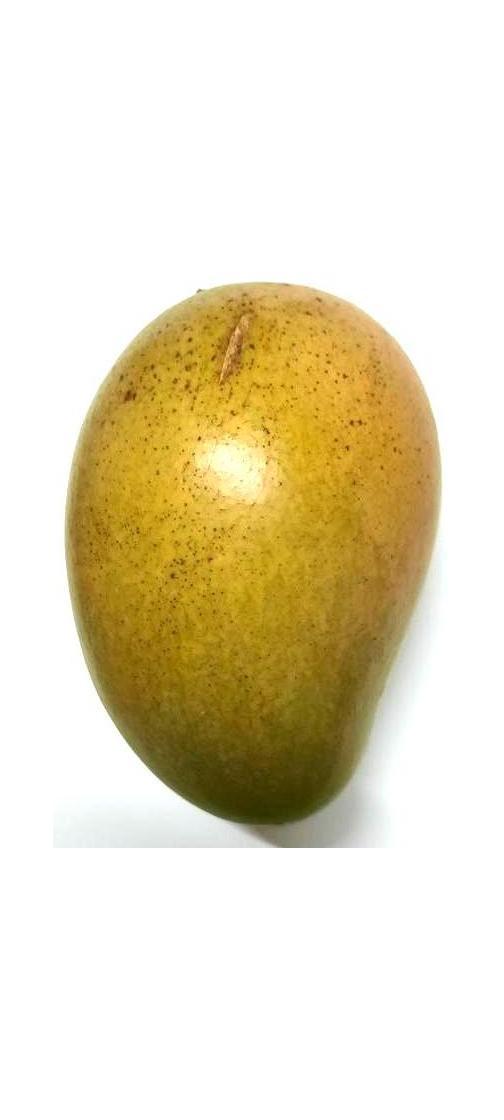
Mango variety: Shada